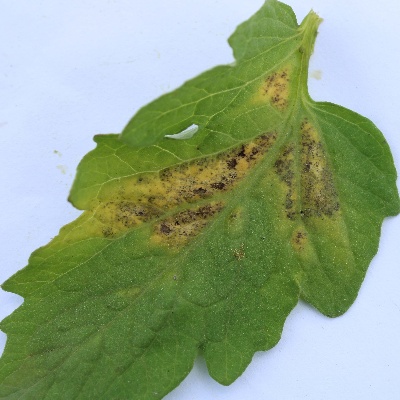
Crop: Tomato
Condition: verticulium wilt